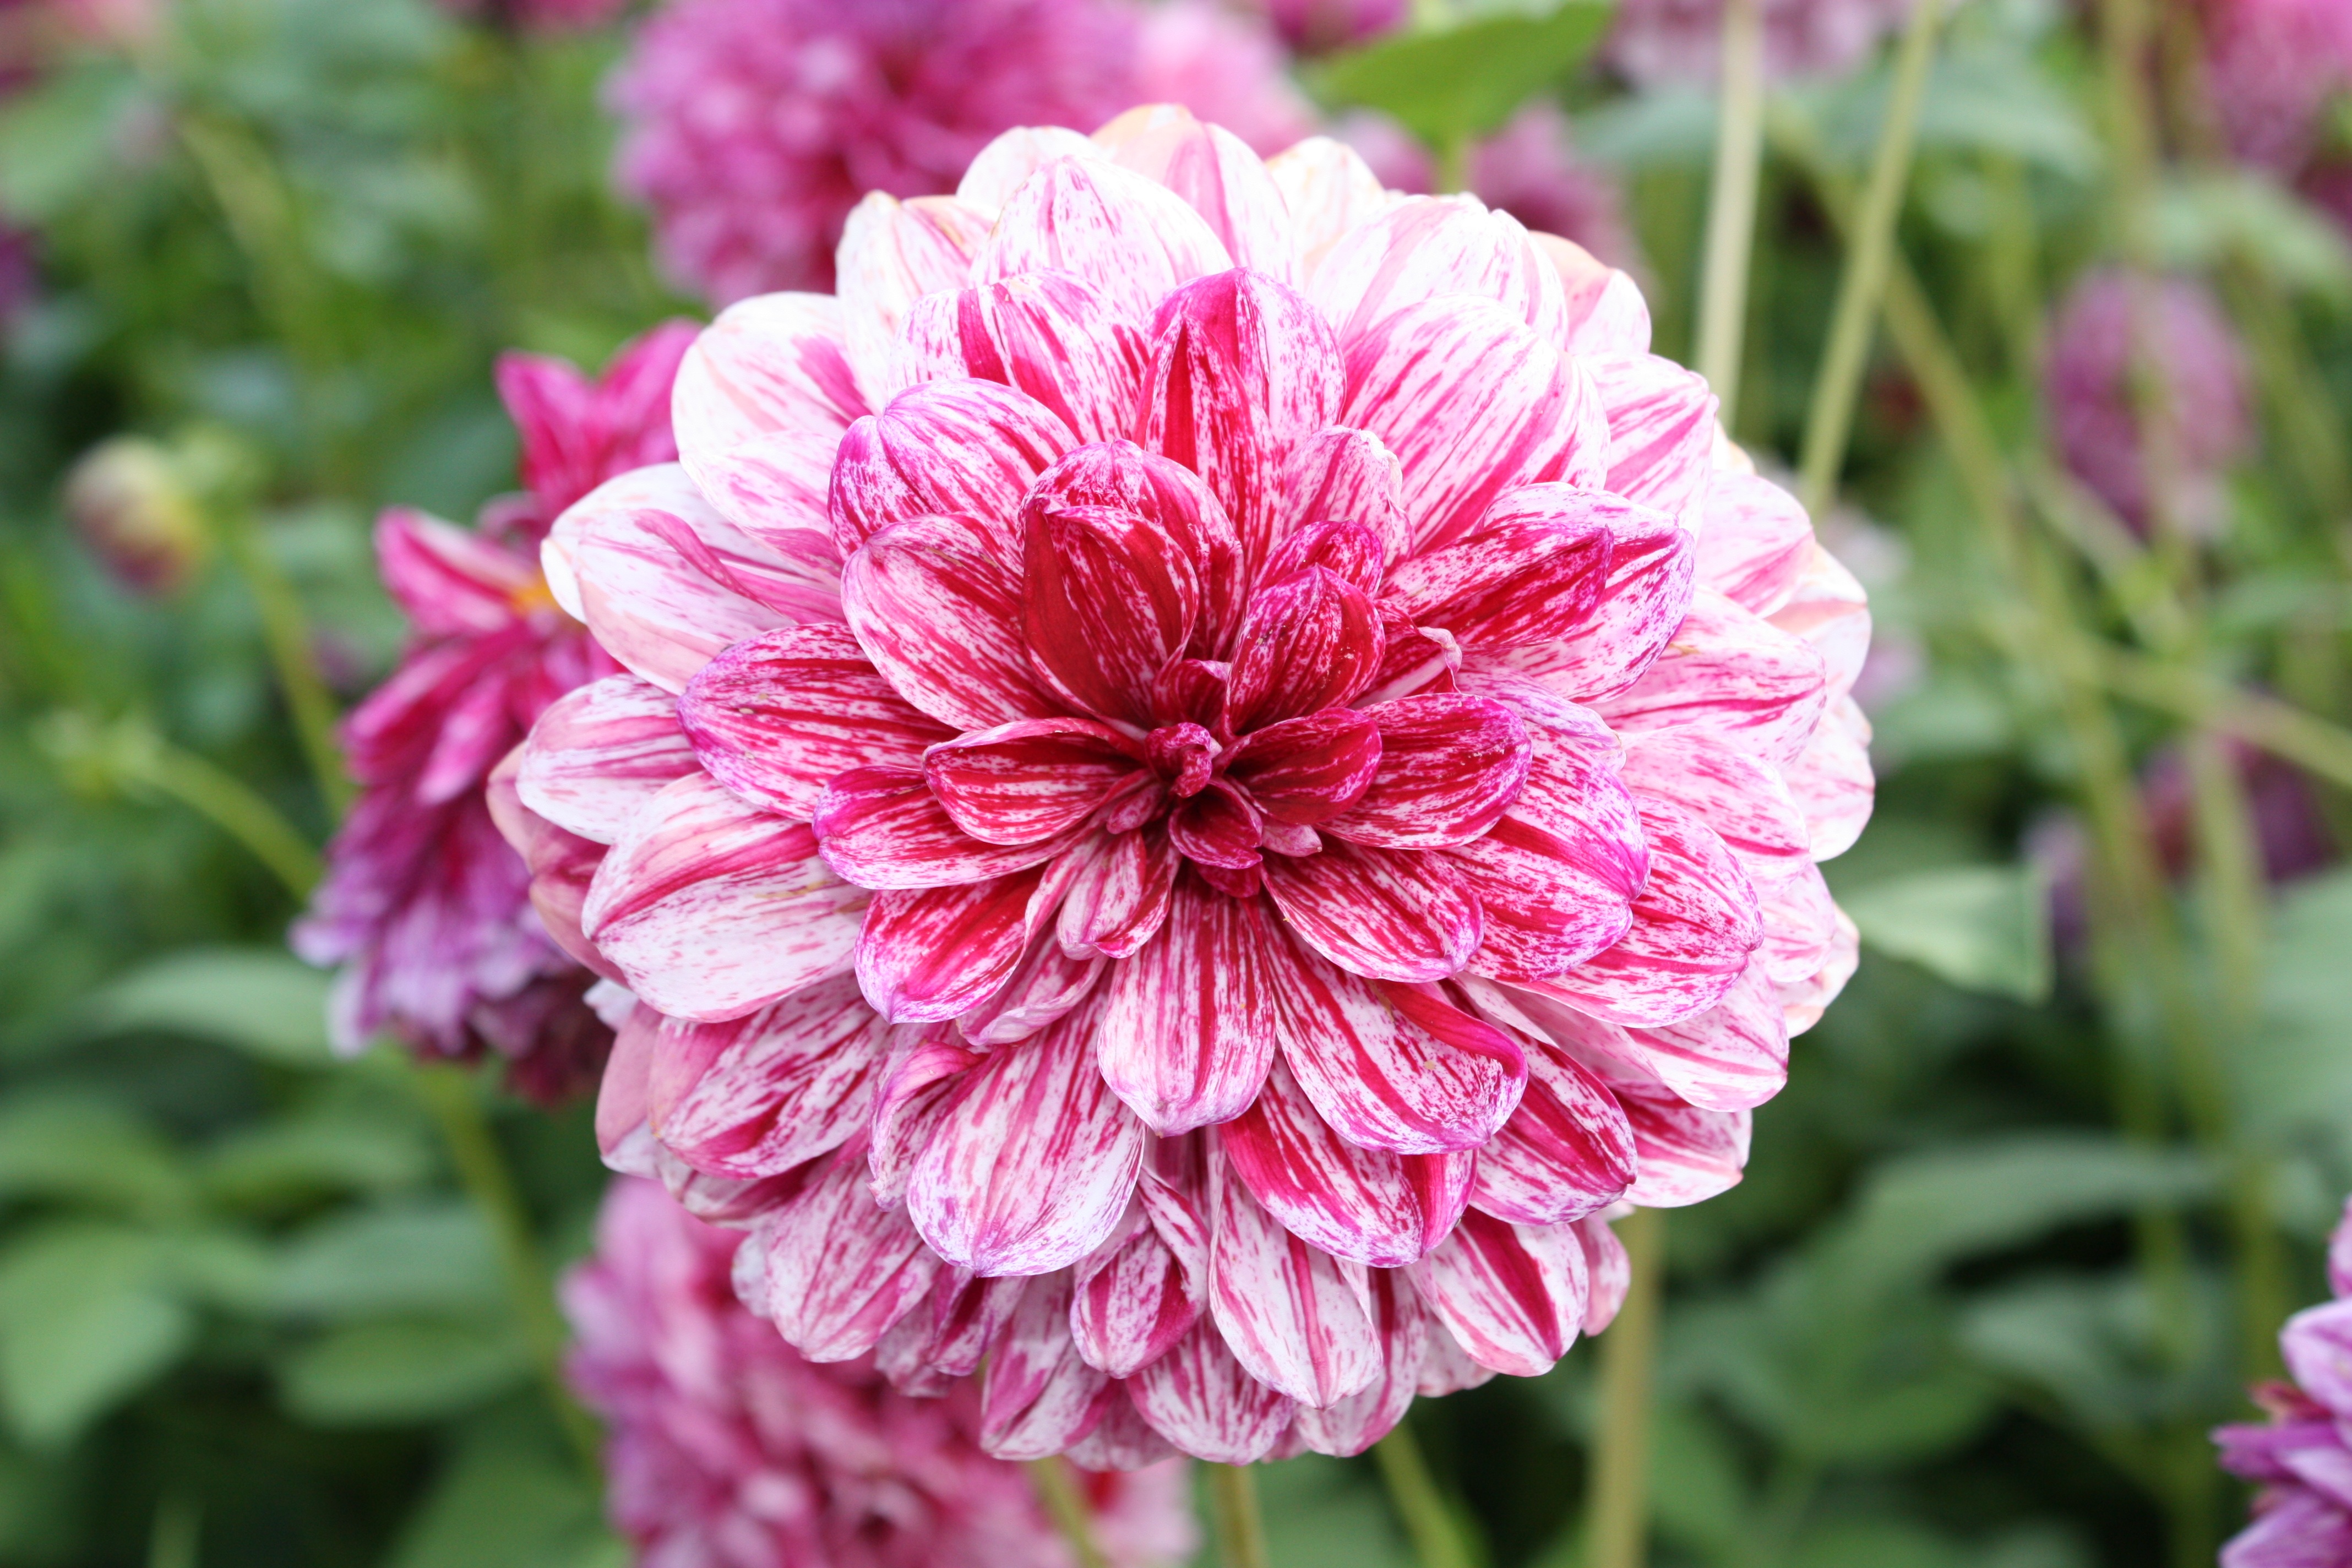
plant, flower, petal, pink, close, flora, dahlia, flowering plant, daisy family, country garden show, annual plant, land plant